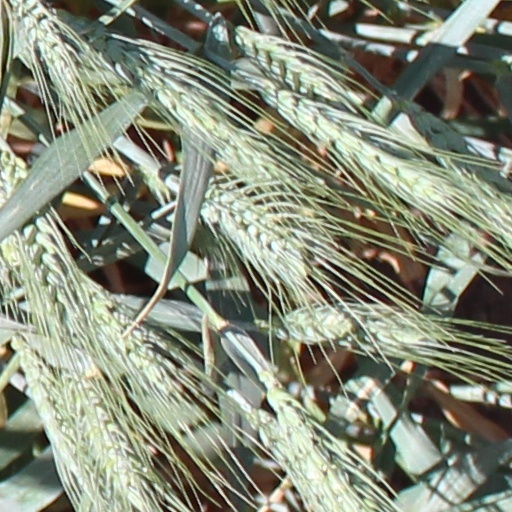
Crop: wheat